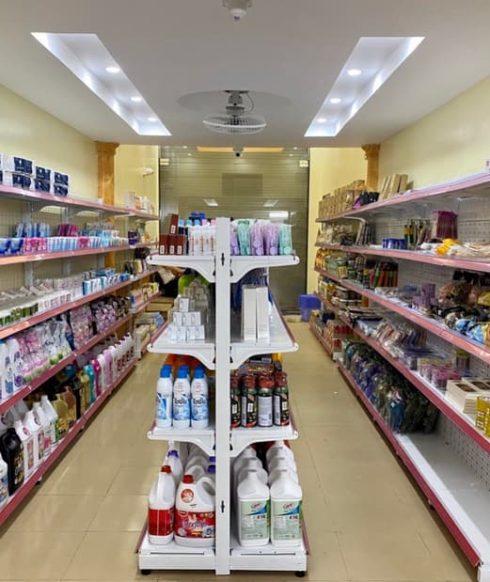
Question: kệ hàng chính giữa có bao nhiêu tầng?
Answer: kệ hàng có bốn tầng